Douglas G. McMahon

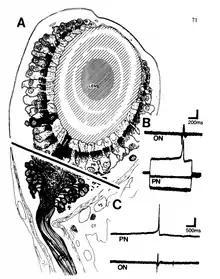
Diagram of Basal Retinal Neuron

McMahon contributed to the understanding of retinal neurophysiology alongside his post-doctoral mentor, John E. Dowling. His early research focused on ion channels that mediate transmission at electrical and glutamatergic synapses and the modulatory effects of dopamine and nitric oxide on retinal synapse networks. Through studies with zebrafish he discovered that the neurotransmitter dopamine decreases the electrical coupling within horizontal cells. Further research showed that it was the increase of cAMP within the cell resulting from dopamine binding to AMPA receptor that led to this decrease in coupling. McMahon and his colleagues also demonstrated that exogenous nitric oxide and zinc can modulate AMPA receptor mediated synaptic transmission at gap junctions in hybrid bass retinal neurons.